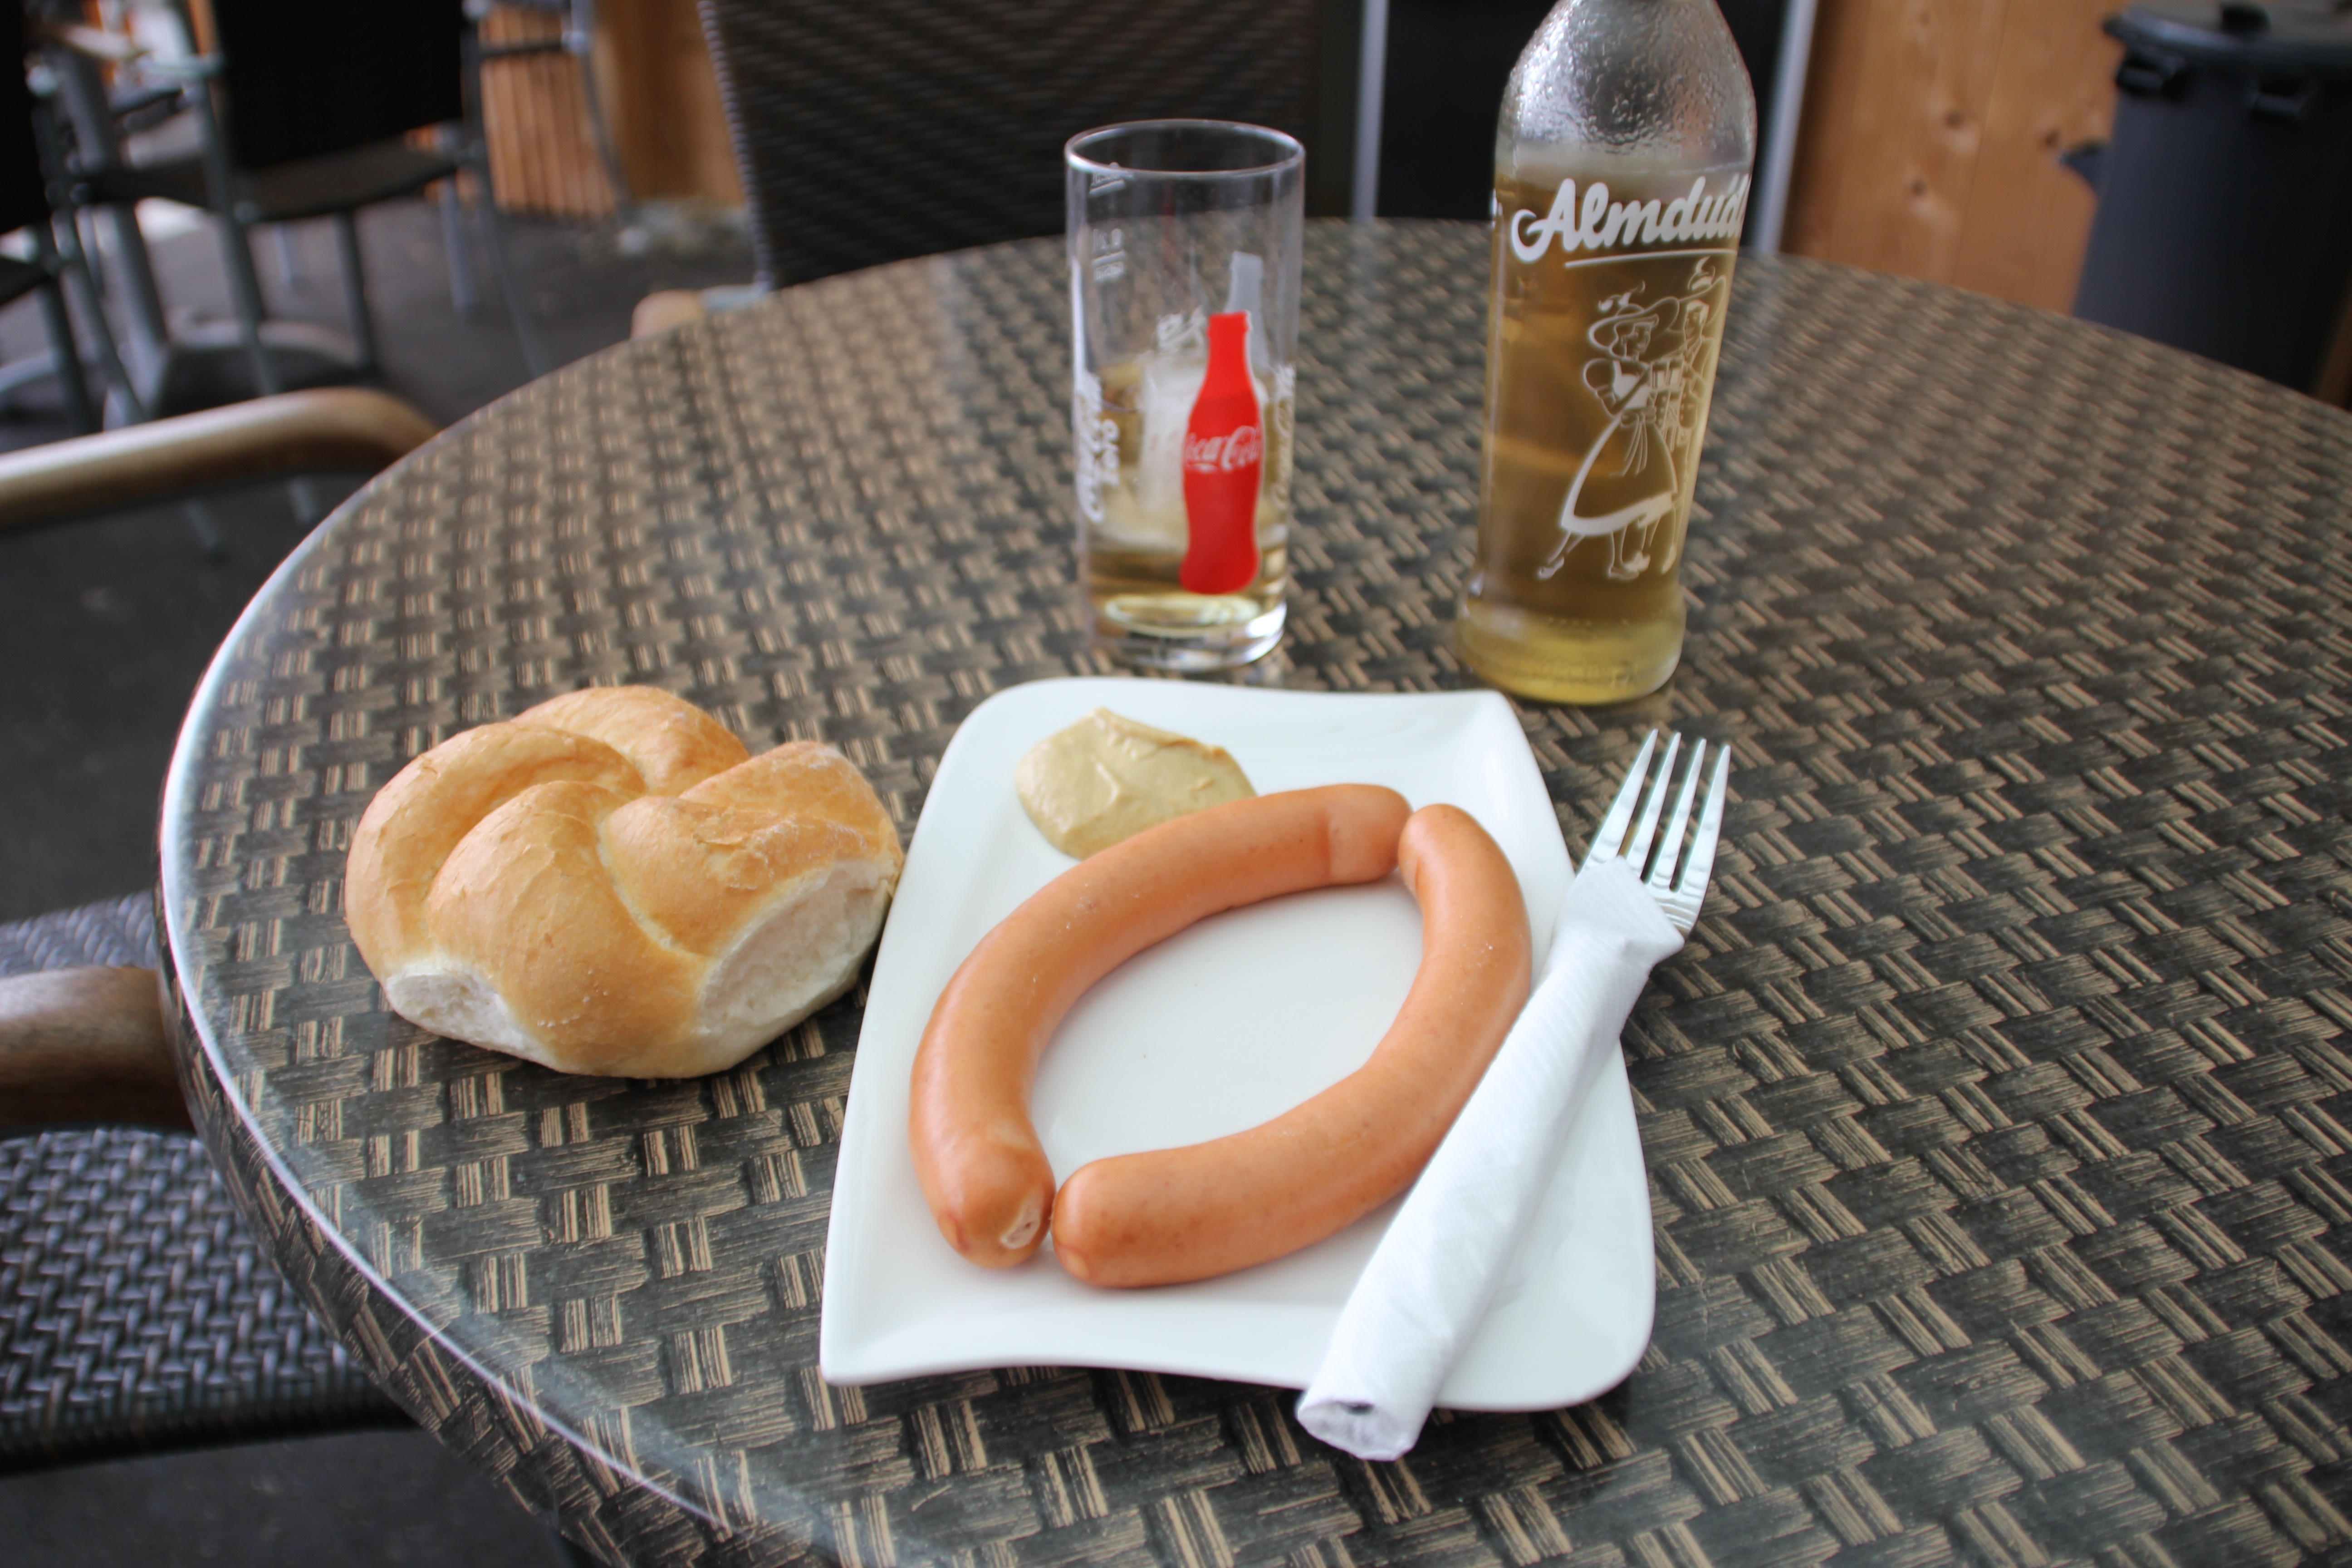
dish, meal, food, drink, breakfast, baking, sausage, brunch, sense, tyrolean specialty, kaisersemmel, almdudler